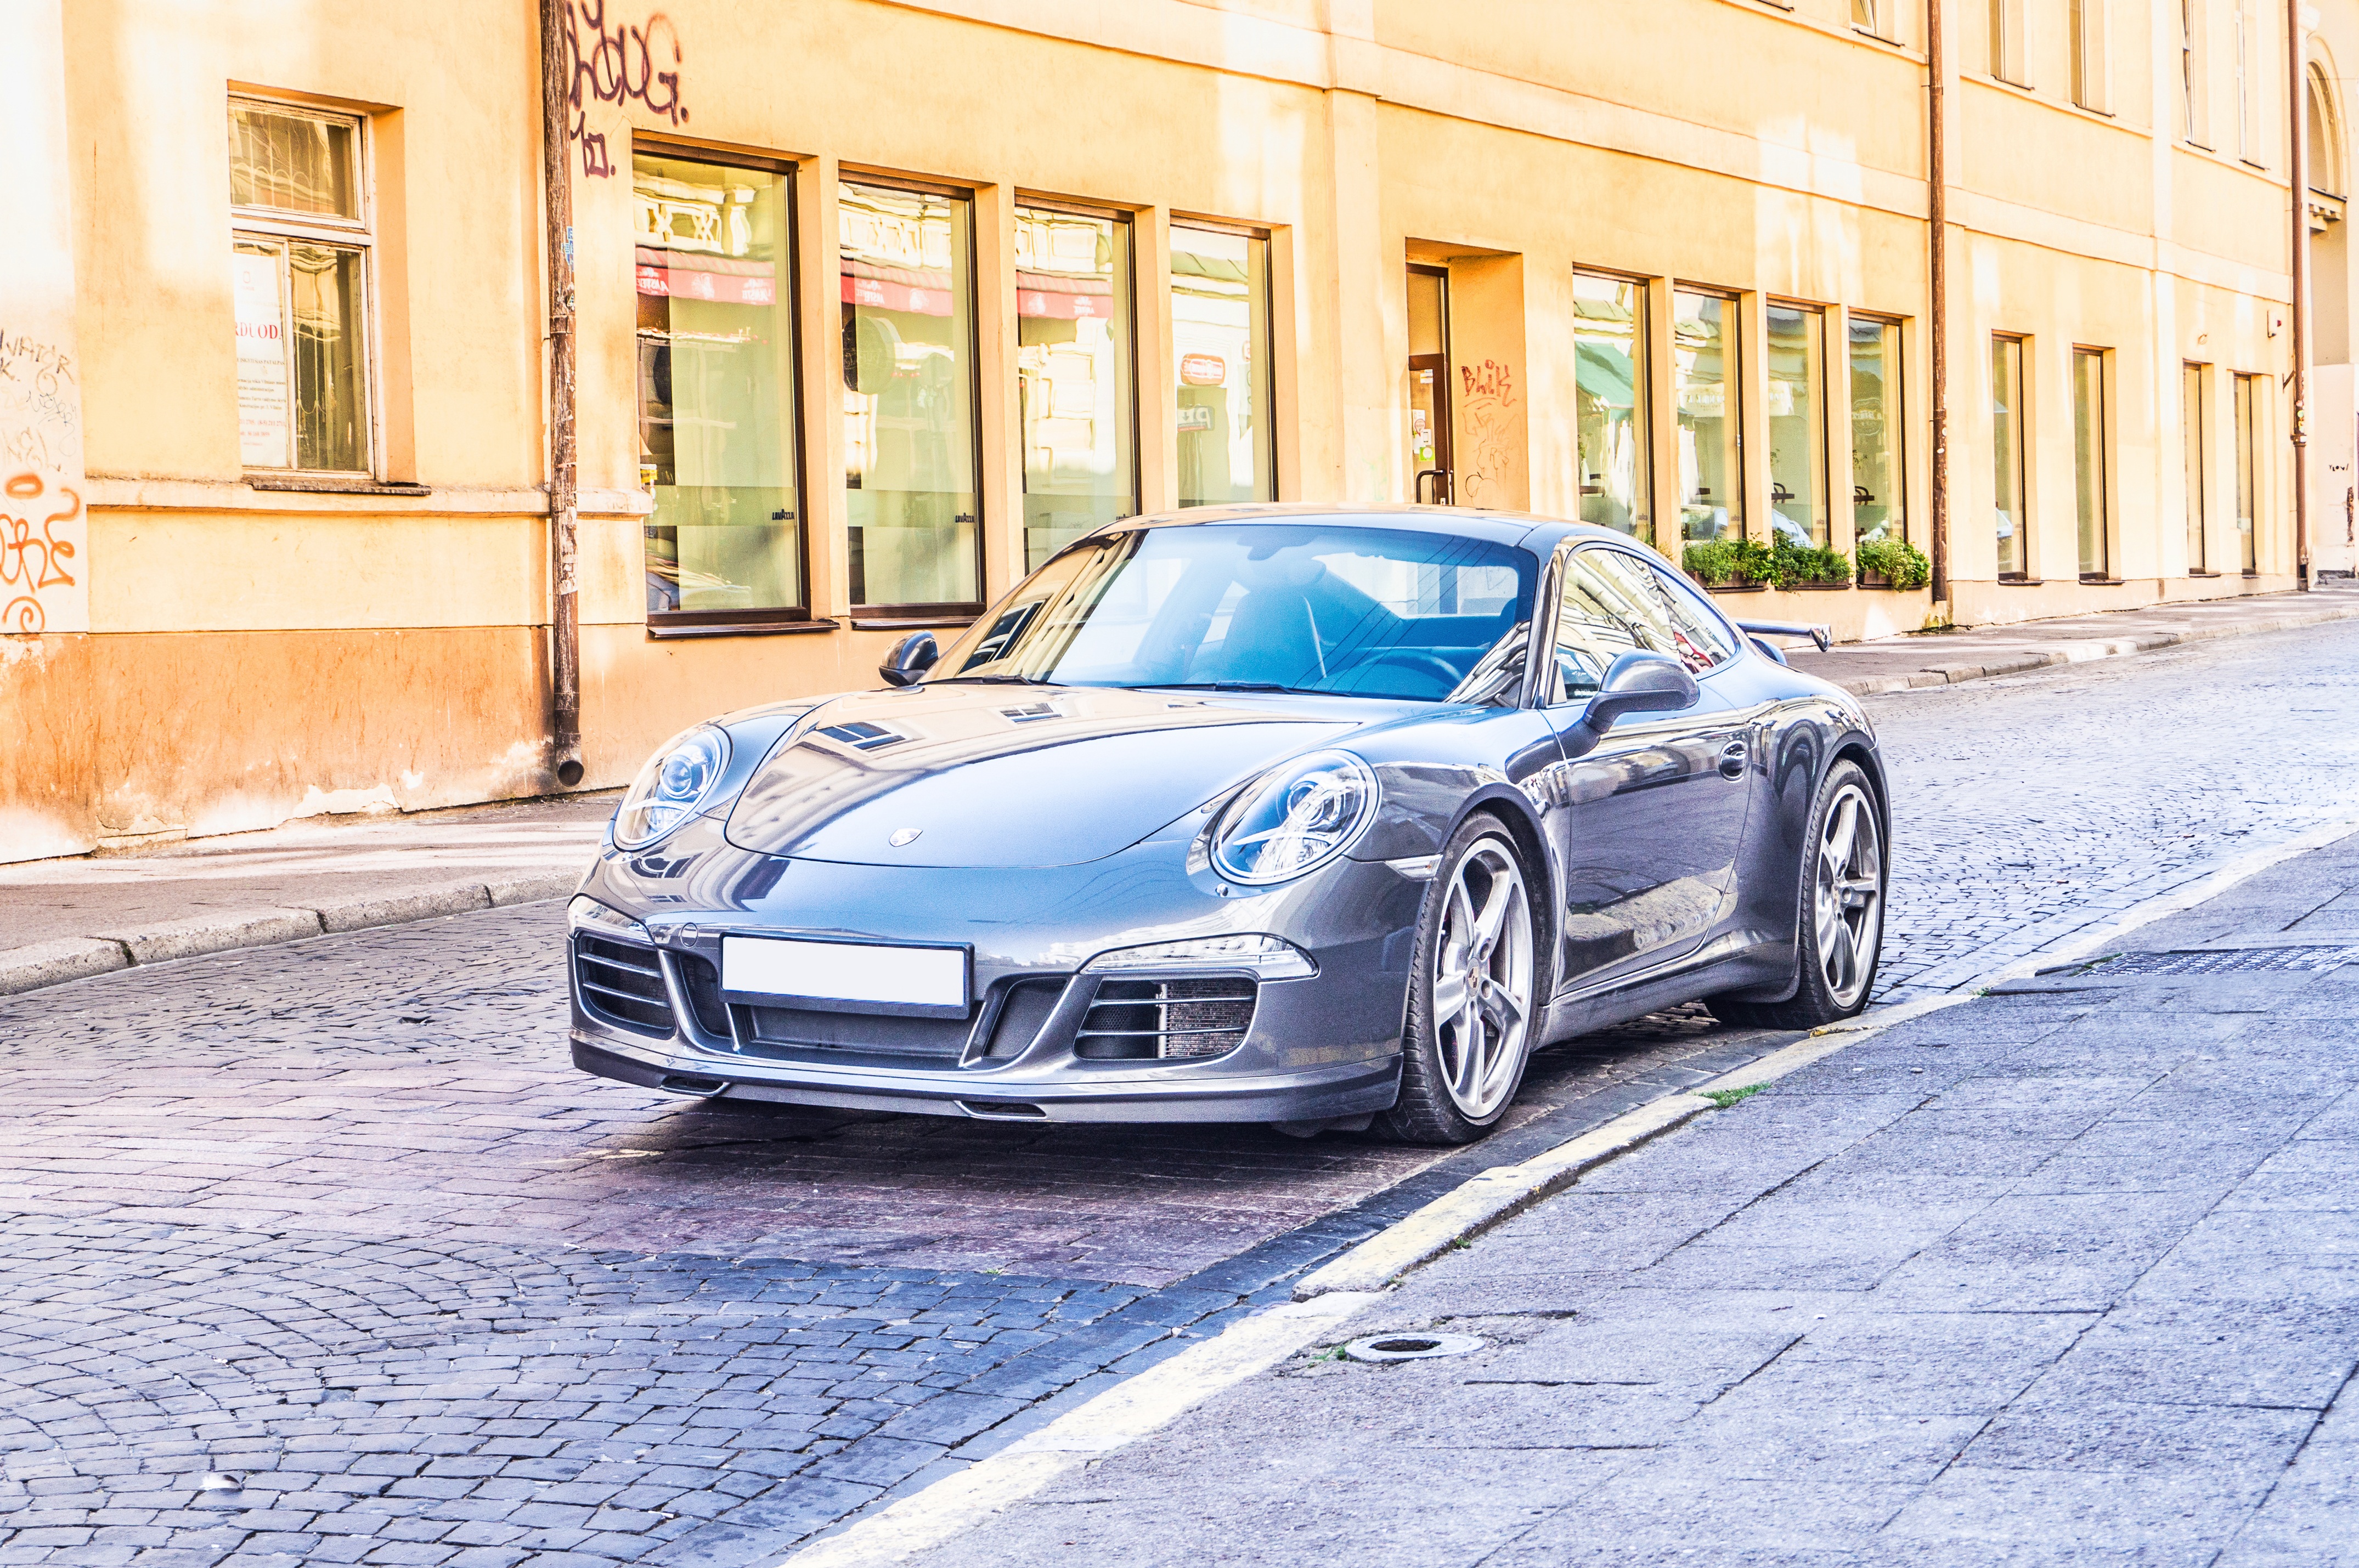
road, street, car, wheel, automobile, parking, city, urban, asphalt, summer, vehicle, colourful, auto, blue, modern, sports car, license plate, bumper, supercar, luxury, convertible, expensive, porsche, fast, shiny, sportscar, shining, sportcar, land vehicle, porsche 911, automobile make, automotive exterior, automotive design, luxury vehicle, performance car